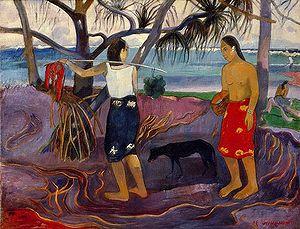
Pandanus est un genre de plantes tropicales appartenant à la famille des Pandanaceae. Ce genre comprend plus de 600 espèces réparties autour de la ceinture tropicale, de l'Afrique à l'Océanie dans des habitats variés.